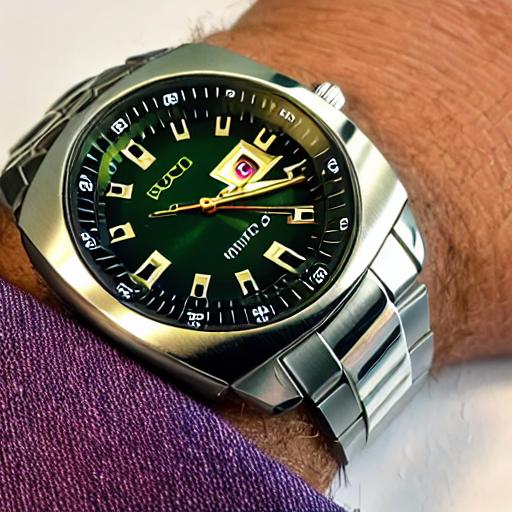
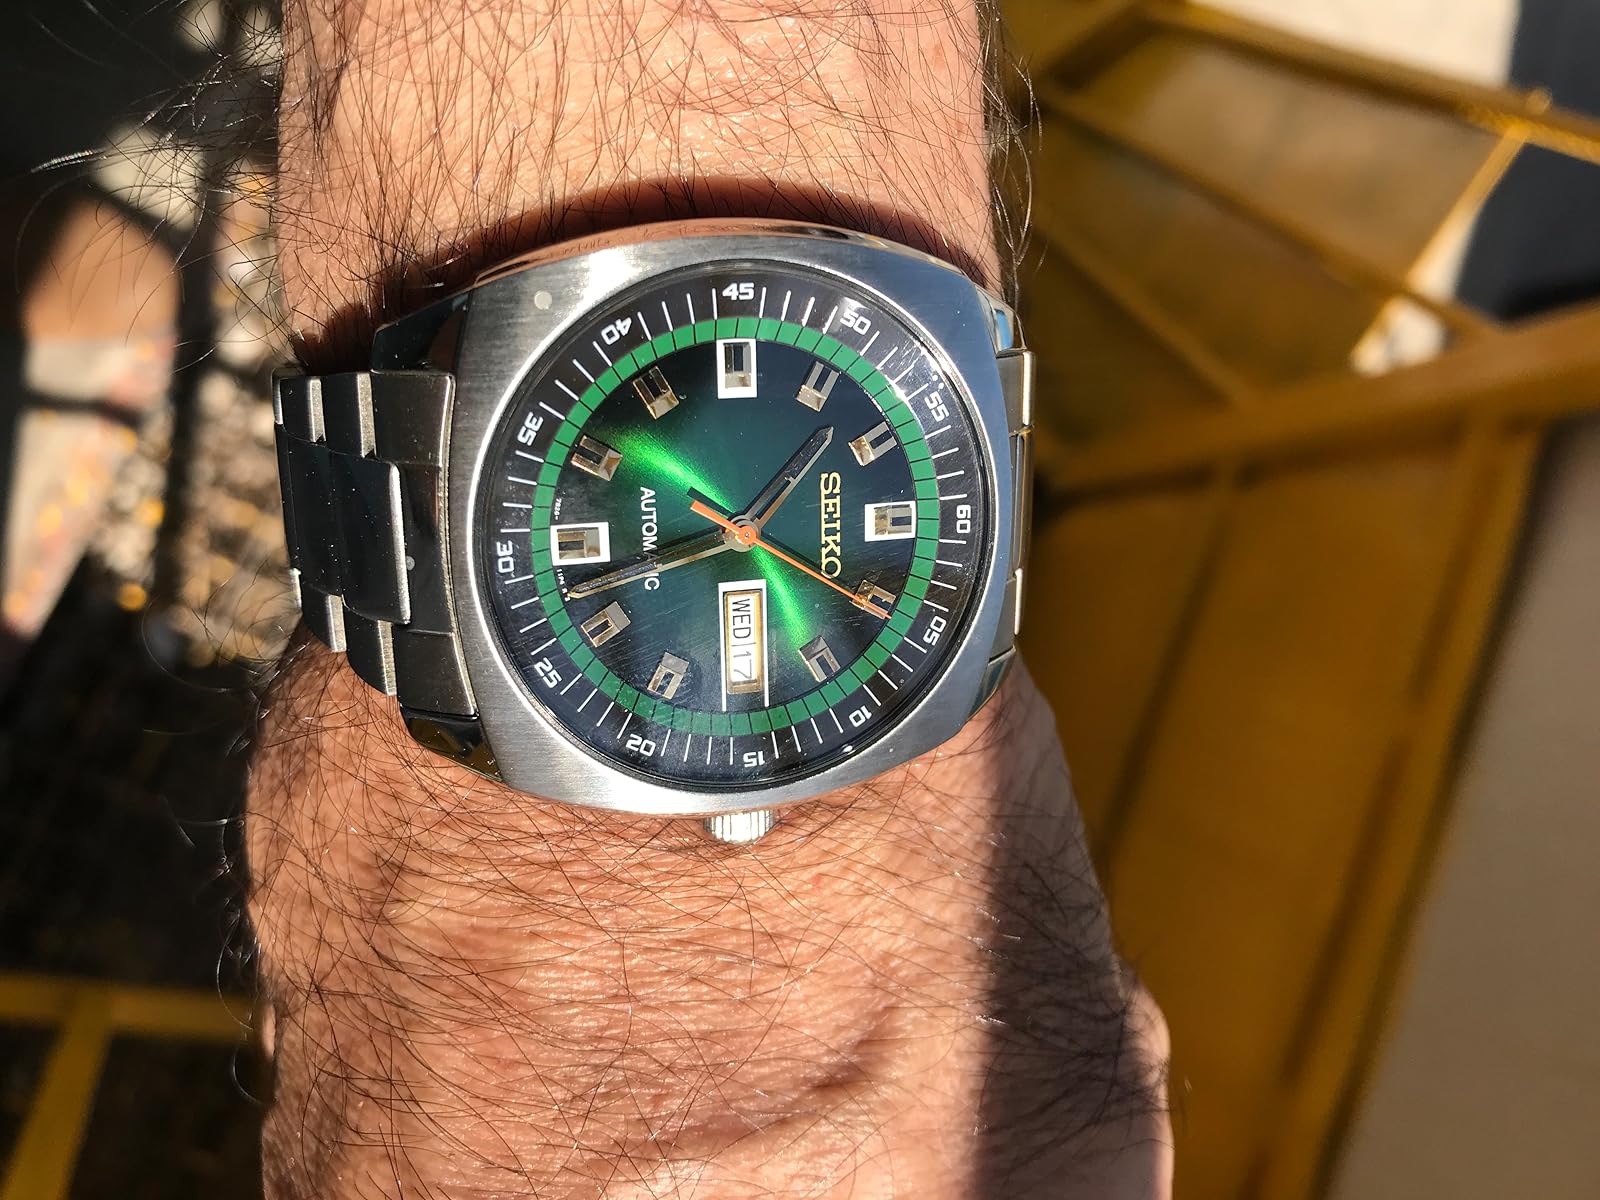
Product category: accessories_watch
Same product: no